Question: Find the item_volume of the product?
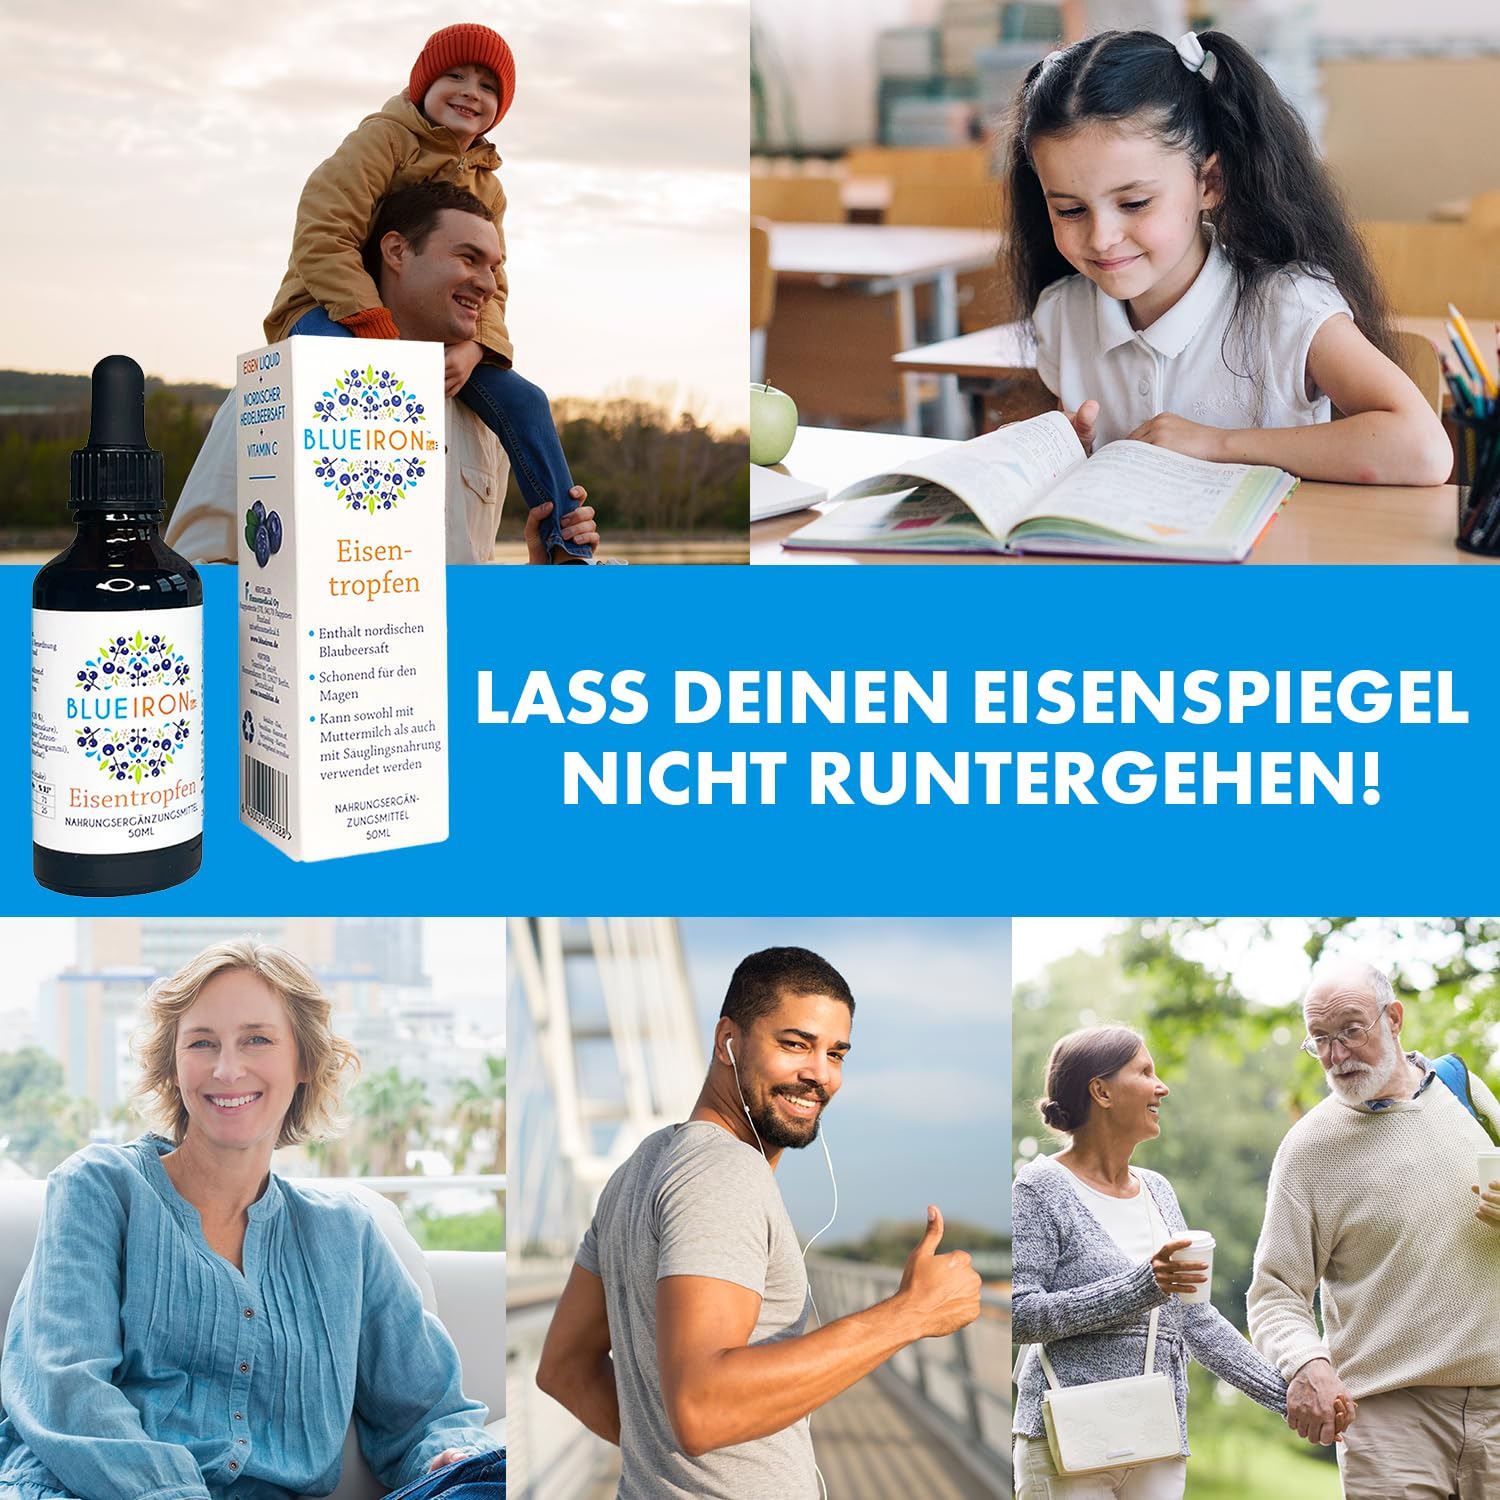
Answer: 50.0 millilitre